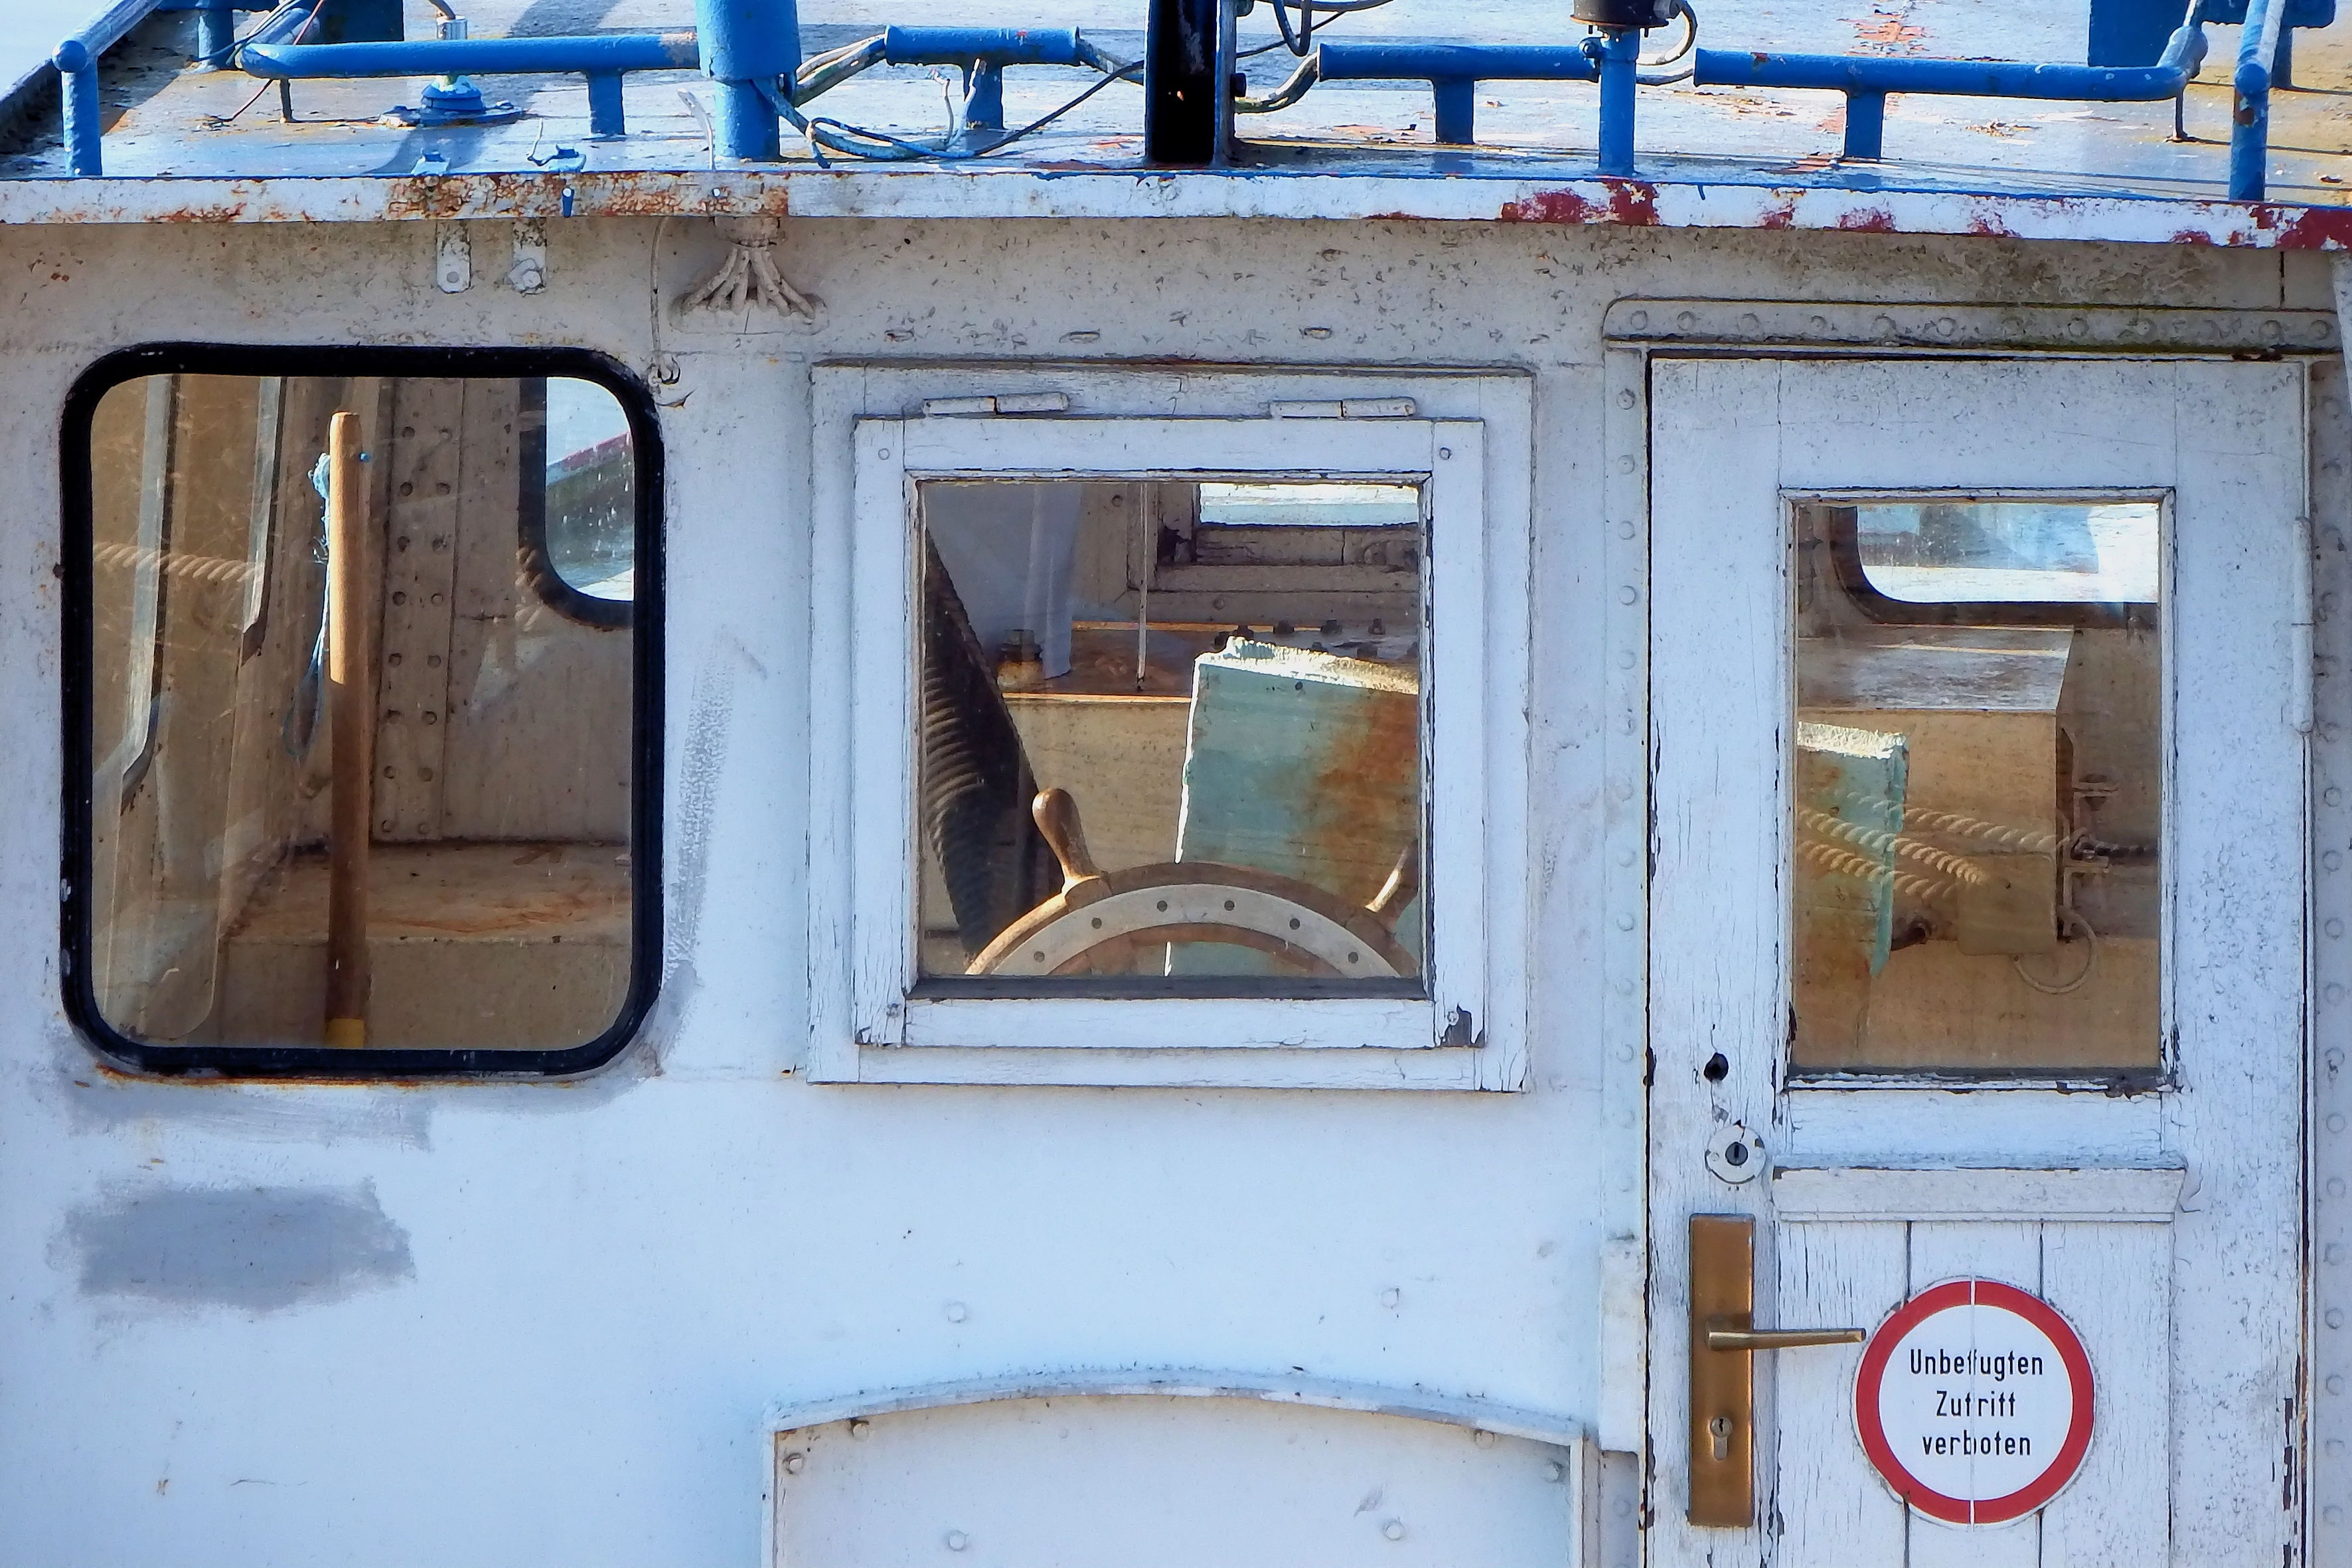
wood, house, window, old, wall, ship, color, facade, blue, door, ferry, art, historically, ship bridge, prettin, urban area